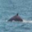
Label: whale